Wu Zhu

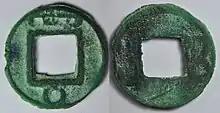
A "Han Gui bilingual Wu Zhu coin" produced by the Kingdom of Kucha with both a Chinese and a Kuśiññe inscription.

The Western Wei dynasty existed briefly from the year 535 until 556, historical records mention that a Wu Zhu cash coin was cast during the Datong period (535–551) which had a calligraphic style akin to that of the earlier Yongan Wuzhu cash coins as well as those of the Sui Wu Zhus. A defining characteristic of these "Datong Wu Zhu cash coins" is the fact that they have a broad outer rim with an inner rim only by the "Wu" character to the right side of the square center hole.